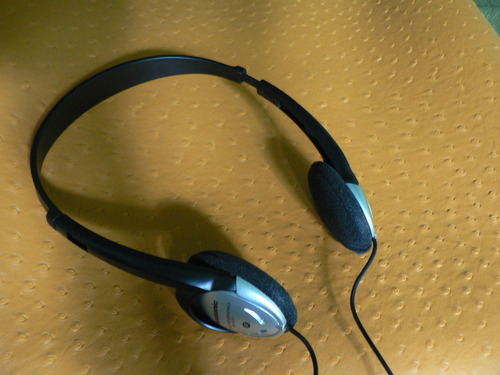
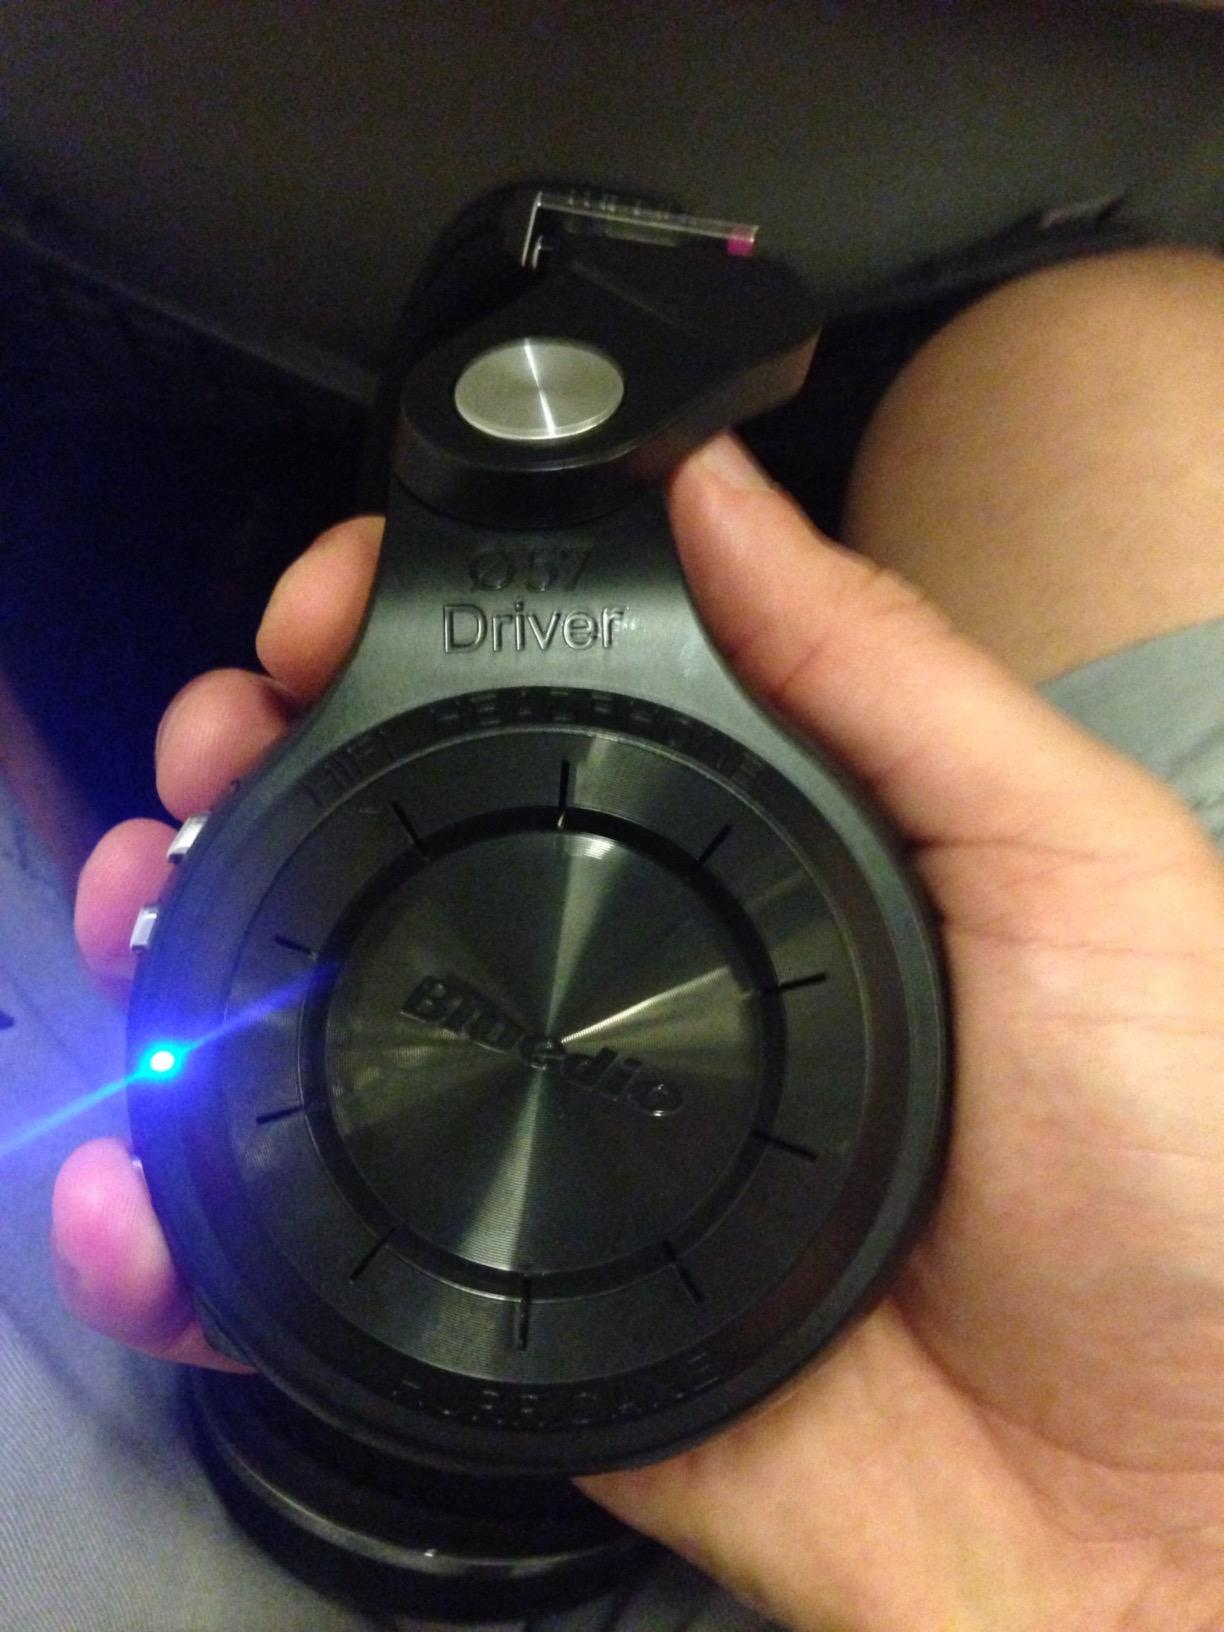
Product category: headphones
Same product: no